Optical fiber

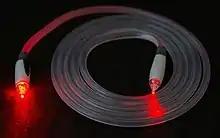
A TOSLINK fiber optic audio cable with red light shone in one end

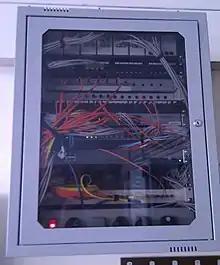
A wall-mount cabinet containing optical fiber cables. The yellow cables are single mode fibers; the orange and aqua cables are multi-mode fibers.

An optical fiber, or optical fibre, is a flexible glass or plastic fiber that can transmit light from one end to the other. Such fibers find wide usage in fiber-optic communications, where they permit transmission over longer distances and at higher bandwidths (data transfer rates) than electrical cables. Fibers are used instead of metal wires because signals travel along them with less loss and are immune to electromagnetic interference. Fibers are also used for illumination and imaging, and are often wrapped in bundles so they may be used to carry light into, or images out of confined spaces, as in the case of a fiberscope. Specially designed fibers are also used for a variety of other applications, such as fiber optic sensors and fiber lasers.